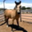
Label: horse